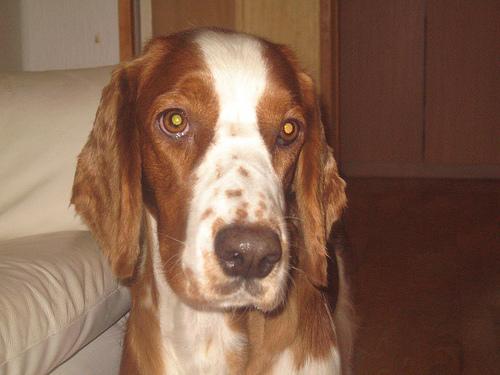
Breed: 202-n000023-Welsh_springer_spaniel